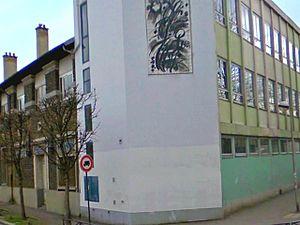
Le collège Didier Daurat au Bourget. L'angle entre le bâtiment plus ancien (à gauche) et le plus moderne (à droite).
Le Bourget est une commune française située dans le département de la Seine-Saint-Denis en région Île-de-France.